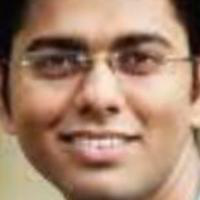
Age group: age 21-30